Schneider-Creusot

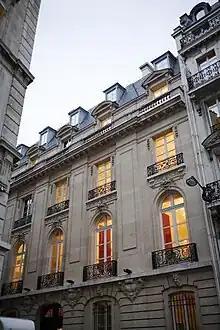
Building at 42, rue d'Anjou in Paris, built in 1899 on a design by Ernest-Paul Sanson, head office of Schneider et Compagnie from 1900 to the late 1940s; now head office of Banque Palatine

Schneider et Compagnie, also known as Schneider-Creusot for its birthplace in the French town of Le Creusot, was a historic iron and steel-mill company which became a major arms manufacturer. In the 1960s, it was taken over by the Belgian Empain group and merged with it in 1969 to form Empain-Schneider, which in 1980 was renamed Schneider SA and in 1999, after much restructuring, Schneider Electric.